Demetrius of Phalerum

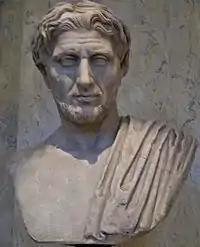
Roman bust of Demetrius, 1st century BC, after a Greek original

Demetrius of Phalerum (also Demetrius of Phaleron or Demetrius Phalereus; ; c. 350 – c. 280 BC) was an Athenian orator originally from Phalerum, an ancient port of Athens. A student of Theophrastus, and perhaps of Aristotle, he was one of the first members of the Peripatetic school of philosophy. Demetrius had been a distinguished statesman who was appointed by Cassander, the King of Macedon, to govern Athens, where Demetrius ruled as sole ruler for ten years. During this time, he introduced important reforms of the legal system, while also maintaining pro-Cassander oligarchic rule.